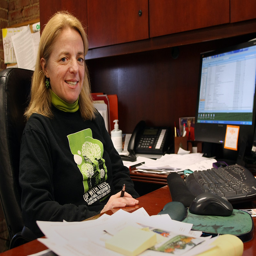
person , executive director , pauses for a photo in her downtown office .